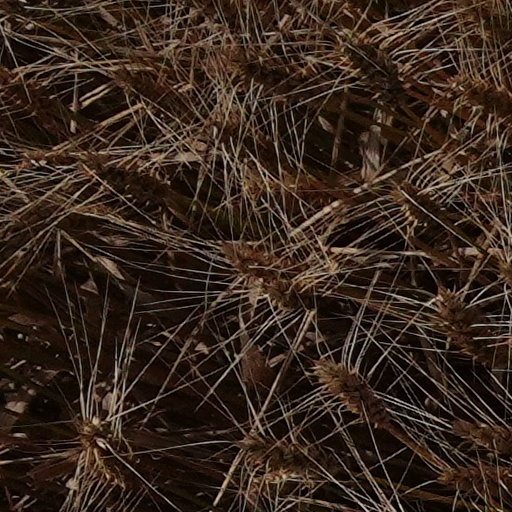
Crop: wheat